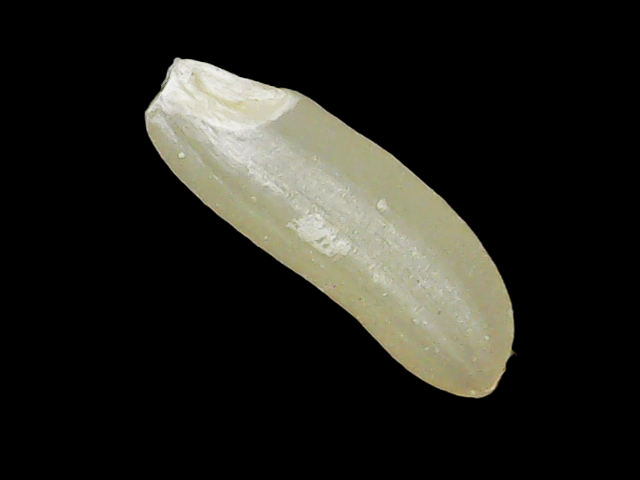
Rice variety: Binadhan26